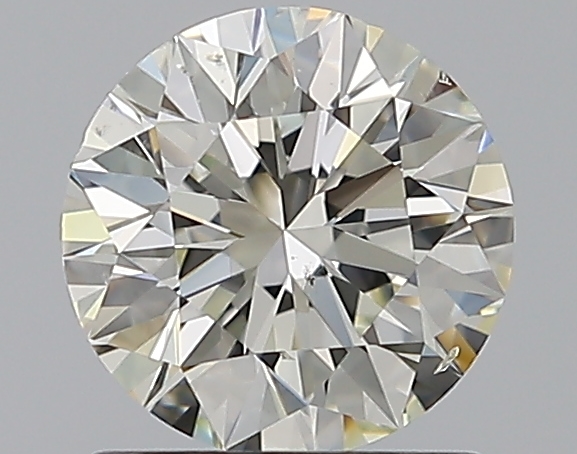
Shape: round
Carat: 1
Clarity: VS2
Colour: K
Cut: EX
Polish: EX
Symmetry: EX
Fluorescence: N
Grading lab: GIA
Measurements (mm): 6.37 x 6.41 x 4